Bleecker Street

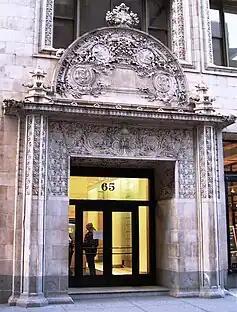
The Bayard–Condict Building at 65 Bleecker Street

Bleecker Street was named by and after the Bleecker family because the street ran through the family's farm. In 1808, Anthony Lispenard Bleecker and his wife deeded to the city a major portion of the land on which Bleecker Street sits.